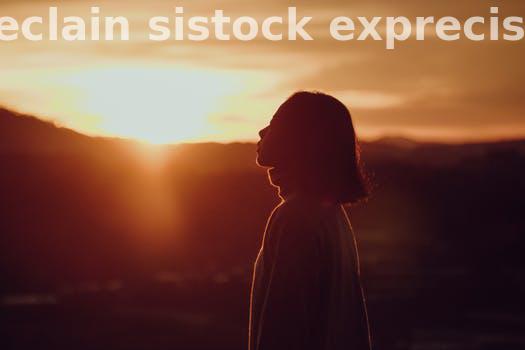
Label: Watermark